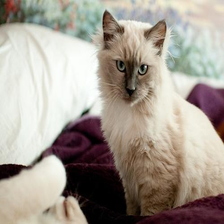
Species: cat
Breed: Ragdoll